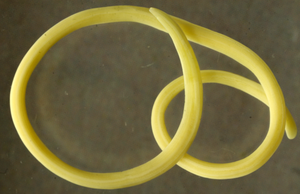
Le frelon asiatique ou frelon à pattes jaunes est une espèce d'insecte hyménoptère de la famille des Vespidae, de la sous-famille des Vespinae et du genre Vespa. L'espèce est originaire d'Asie, avec une vaste aire de répartition dans des zones au climat tropical ou continental.